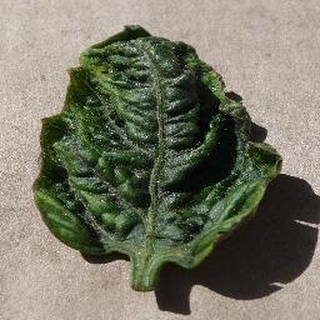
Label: tomato_yellow_leaf_curl_virus